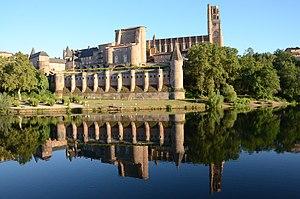
La cathédrale Sainte-Cécile d'Albi est le siège de l'archidiocèse d'Albi, dans le département du Tarn en France. Elle est construite sur un piton rocheux qui domine le Tarn. Deux siècles auront été nécessaires pour son édification, de 1282 à 1480.